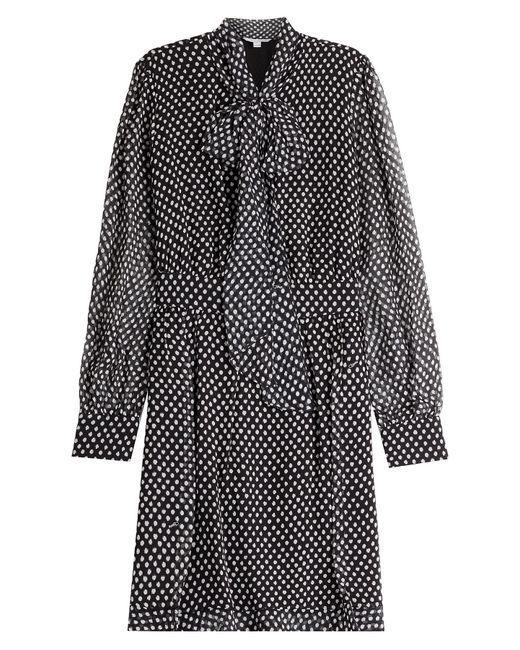
Schwarzes und weißes Punkttexturkleid mit vollen Ärmeln